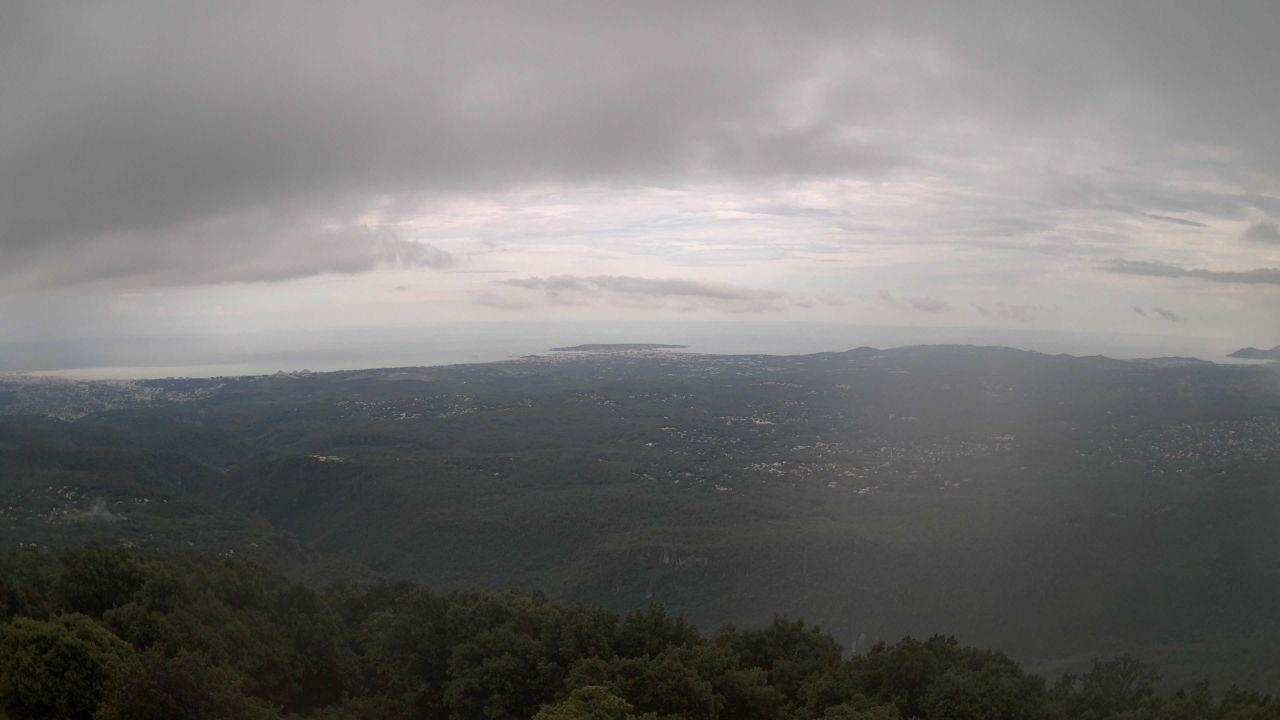
Fire: no
Smoke: yes